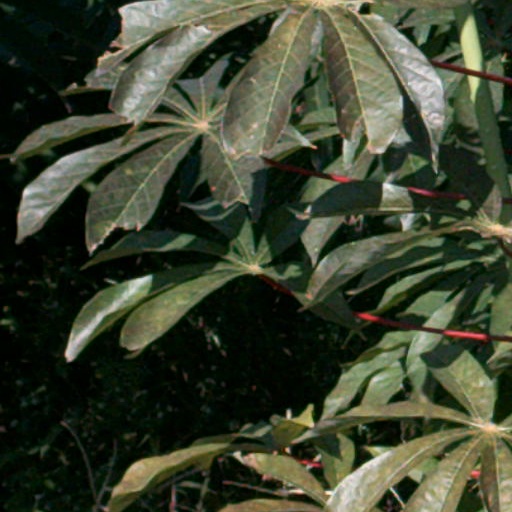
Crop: cassava